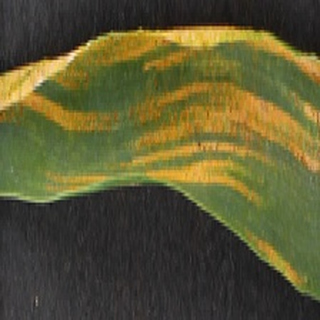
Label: wheat_yellow_rust